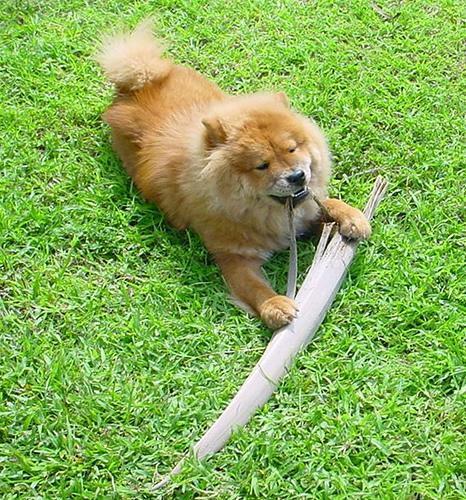
chow